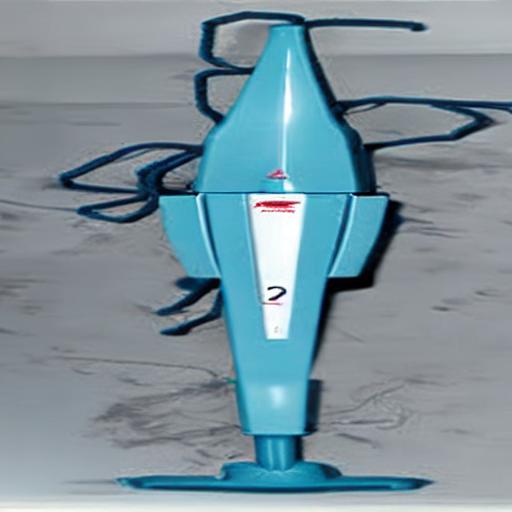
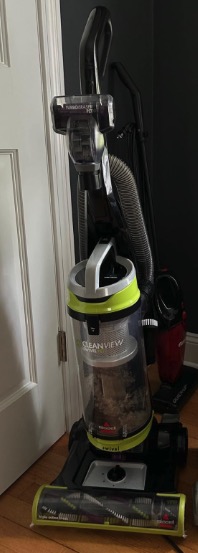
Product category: items_vacuum
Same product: no